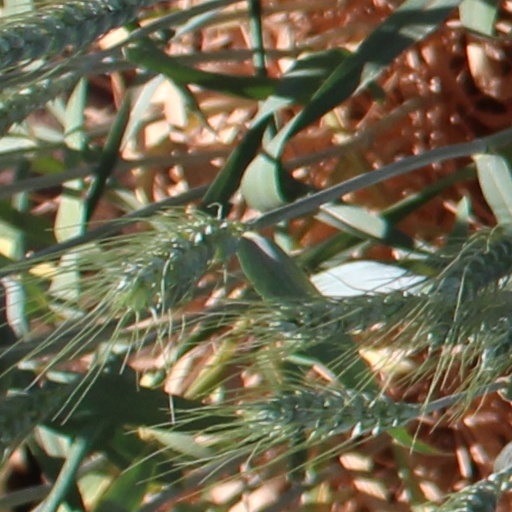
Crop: wheat